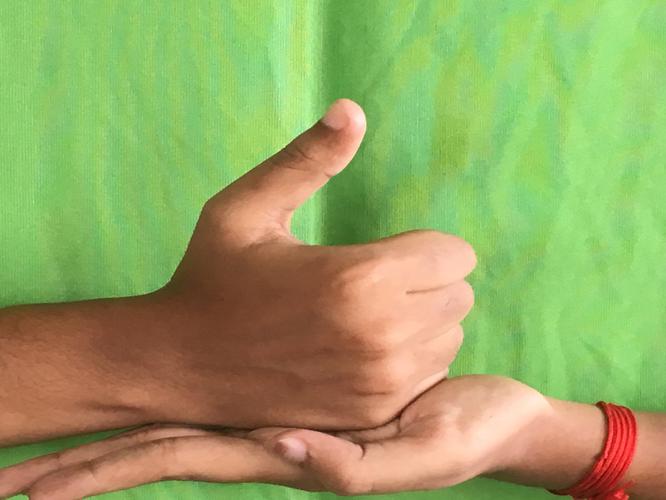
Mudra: Shivalinga
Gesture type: double_hand